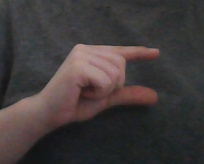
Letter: dal